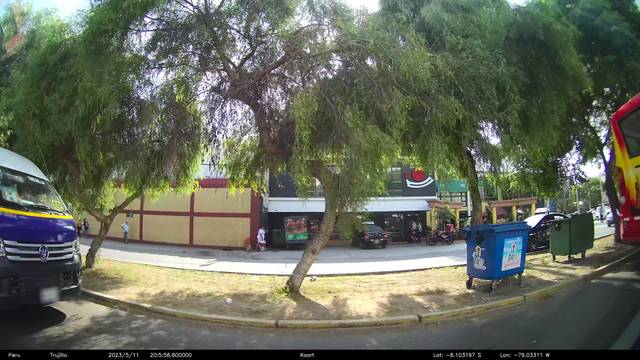
Region: Peru
Coordinates: -8.103, -79.033